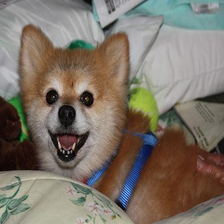
Species: dog
Breed: pomeranian